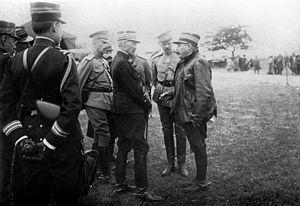
En 1910, lors du Circuit de l'Est, arrêt à Charleville
Jean Estienne, né le 7 novembre 1860 à Condé-en-Barrois dans la Meuse et mort le 2 avril 1936 à Paris, est un militaire, artilleur et ingénieur militaire français. Il a eu en France une influence importante dans le développement de l'artillerie moderne et de l'aviation militaire. Il reste surtout connu comme l'homme qui a créé une arme blindée en France — ce qui lui a valu le surnom de « Père des chars » — qu'il appelait « artillerie d'assaut » durant la Première Guerre mondiale.